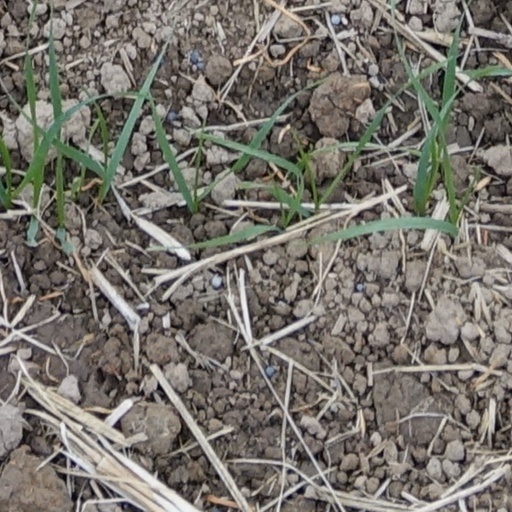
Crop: wheat